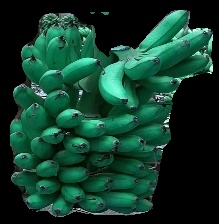
Variety: rasbale
Grade: grade1